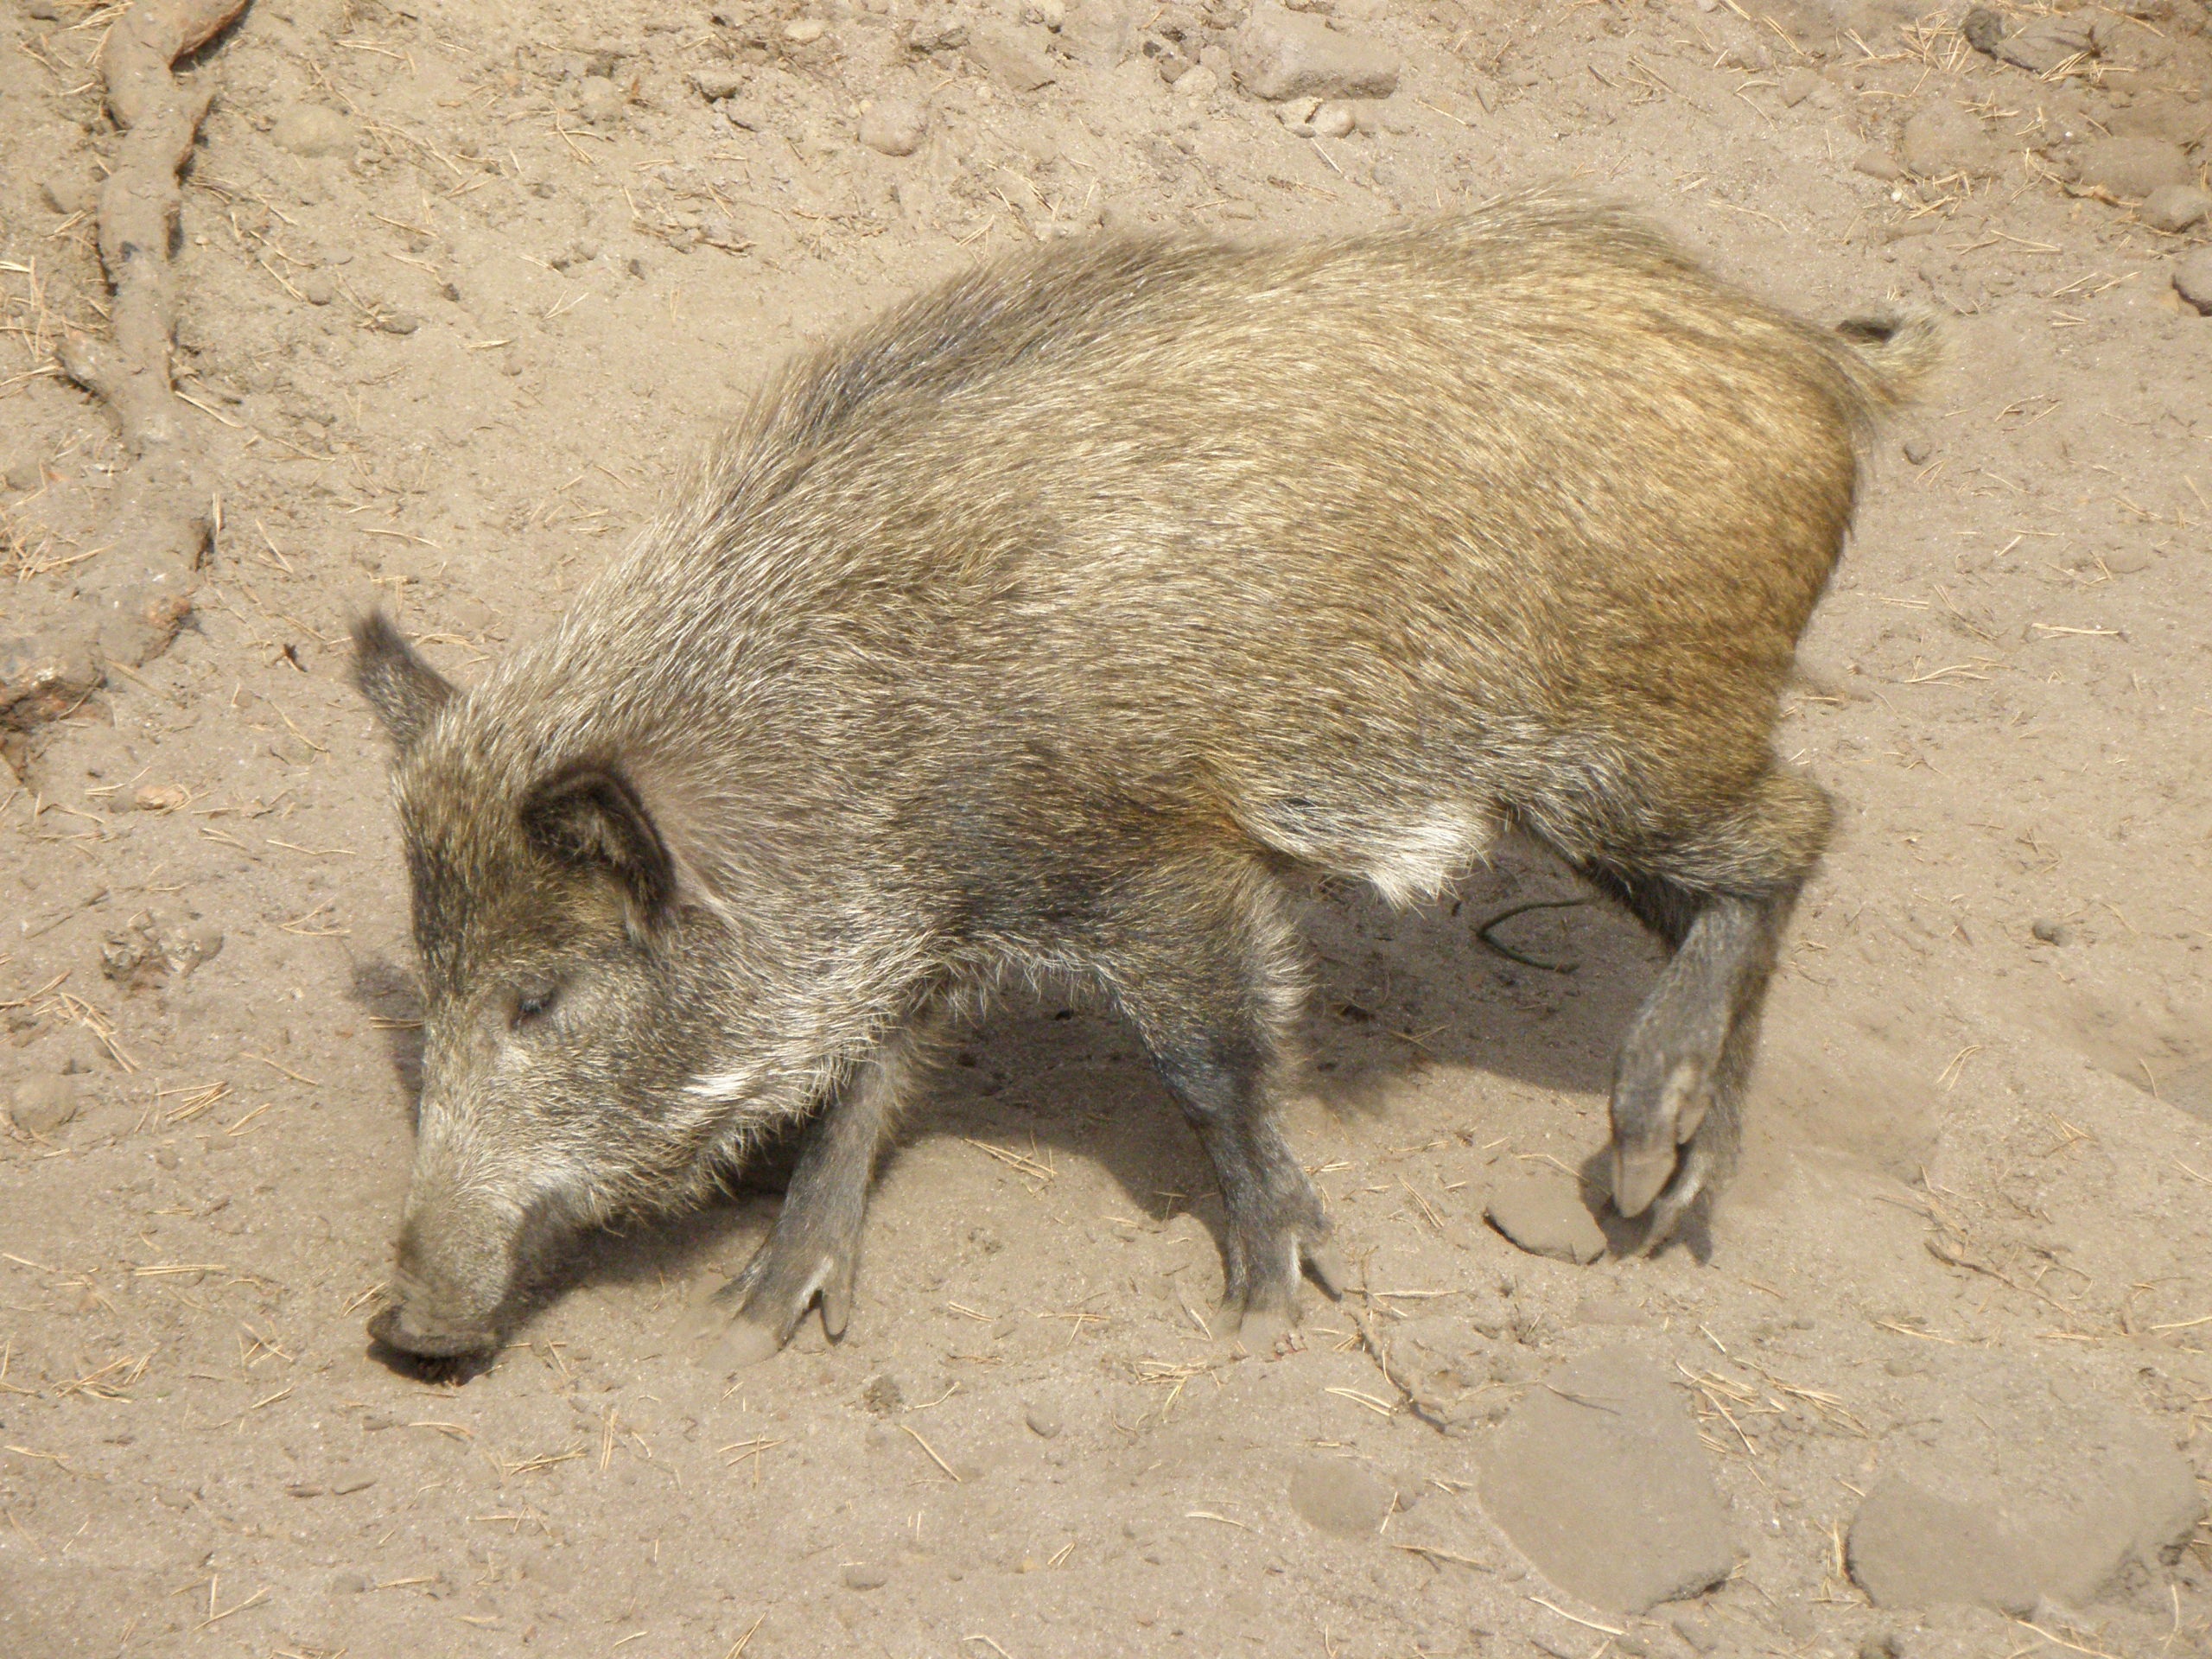
wildlife, mammal, fauna, sow, vertebrate, pig, hog wild, wild boar, the boar, warthog, domestic pig, pig like mammal, peccary